Intellectual movements in Iran

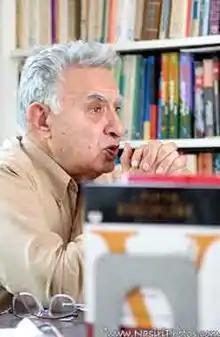
Sahabi family (Ezzatollah Sahabi, Yadollah and Haleh Sahabi) are symbols of intellectuals who brought politics and ethics together.

Iranian experience and development of modernity led to a unique style of cinema, painting and music. Iranian "New wave", a movement in Iranian cinema, has found worldwide reputation due to its deeply Philosophical, poetic and artistic style. Abbas Kiarostami is the most notable figure in the "New wave" of Iranian cinema. In the artistic and aesthetic realm, features of New wave of Persian cinema, for example the works of Abbas Kiarostami, can be classified as postmodern.